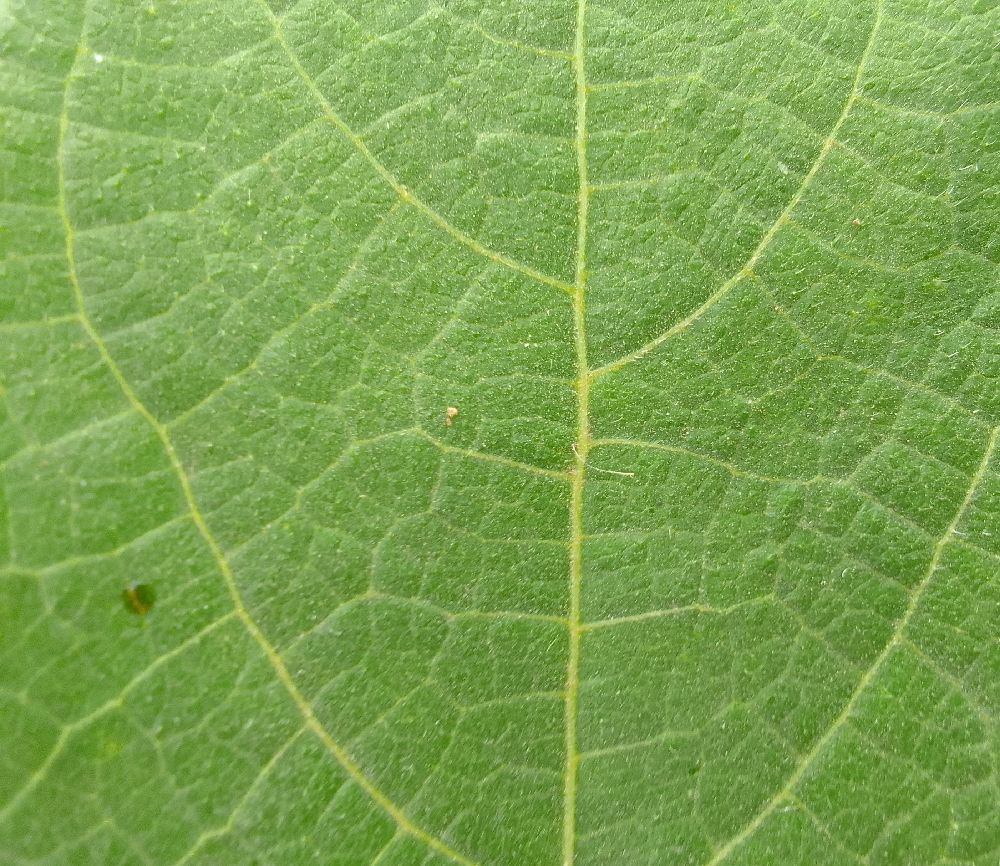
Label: healthy